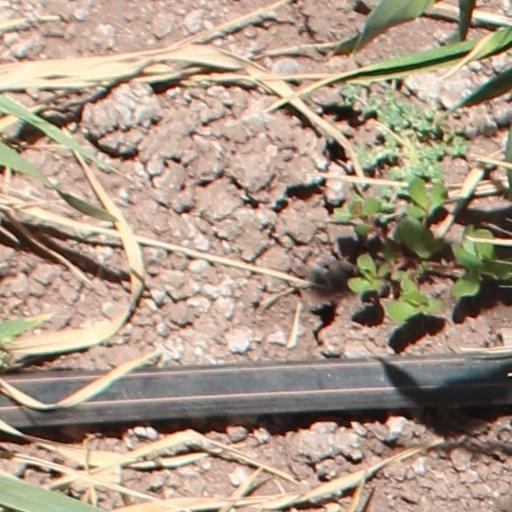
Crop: wheat